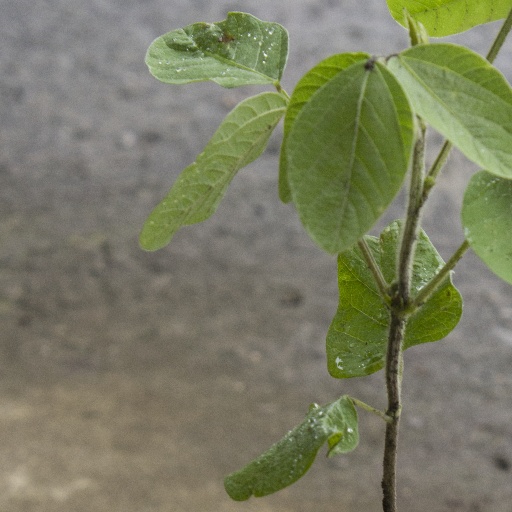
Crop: soybean